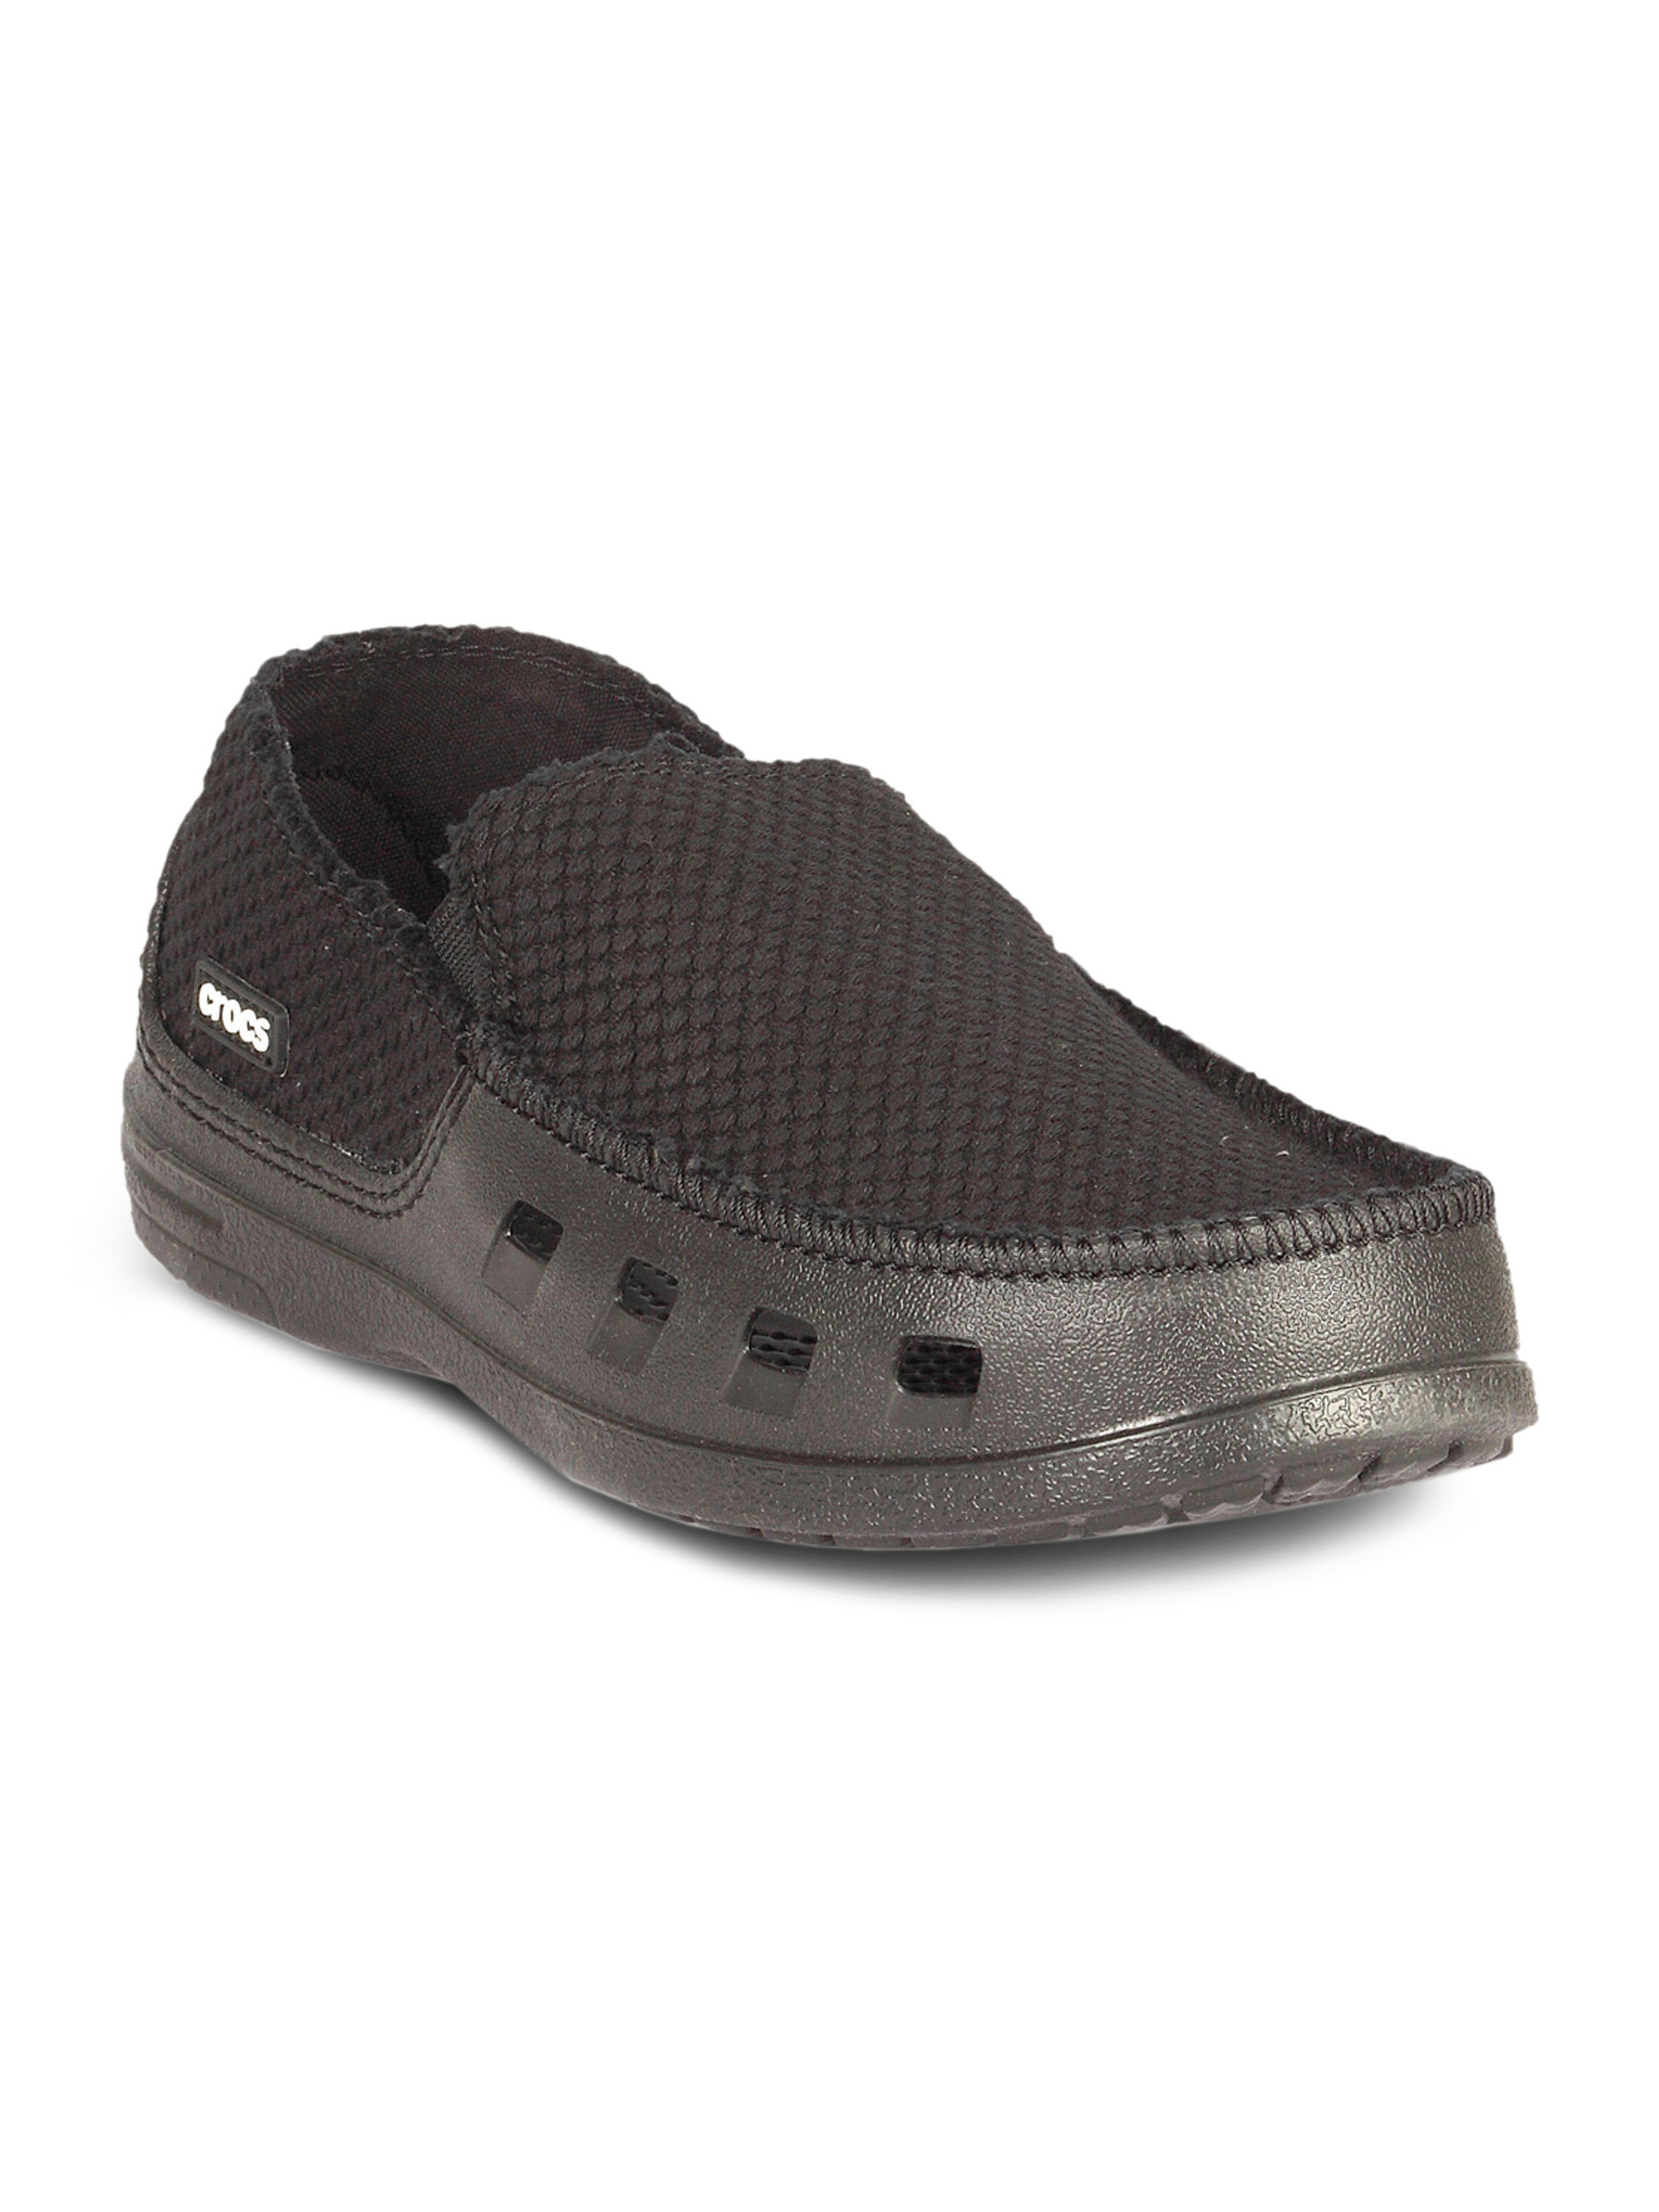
Crocs Men's Tideline Canvas Black Shoe
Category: Footwear / Shoes / Casual Shoes
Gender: Men
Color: Black
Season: Summer 2011
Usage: Casual